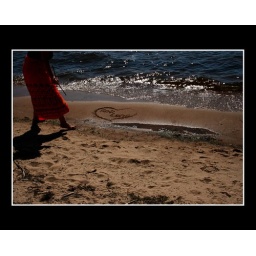
I wrote this in the sand on a beach in Northbay in which we stayed a night for our 11th wedding year.